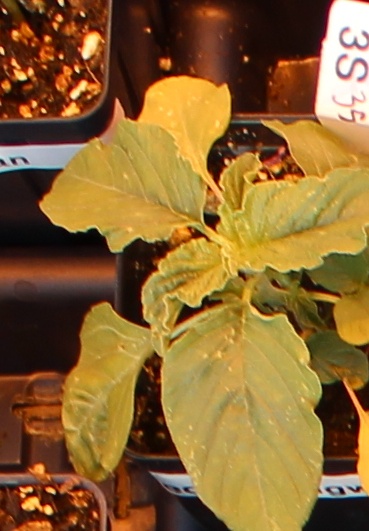
Label: Redroot Pigweed